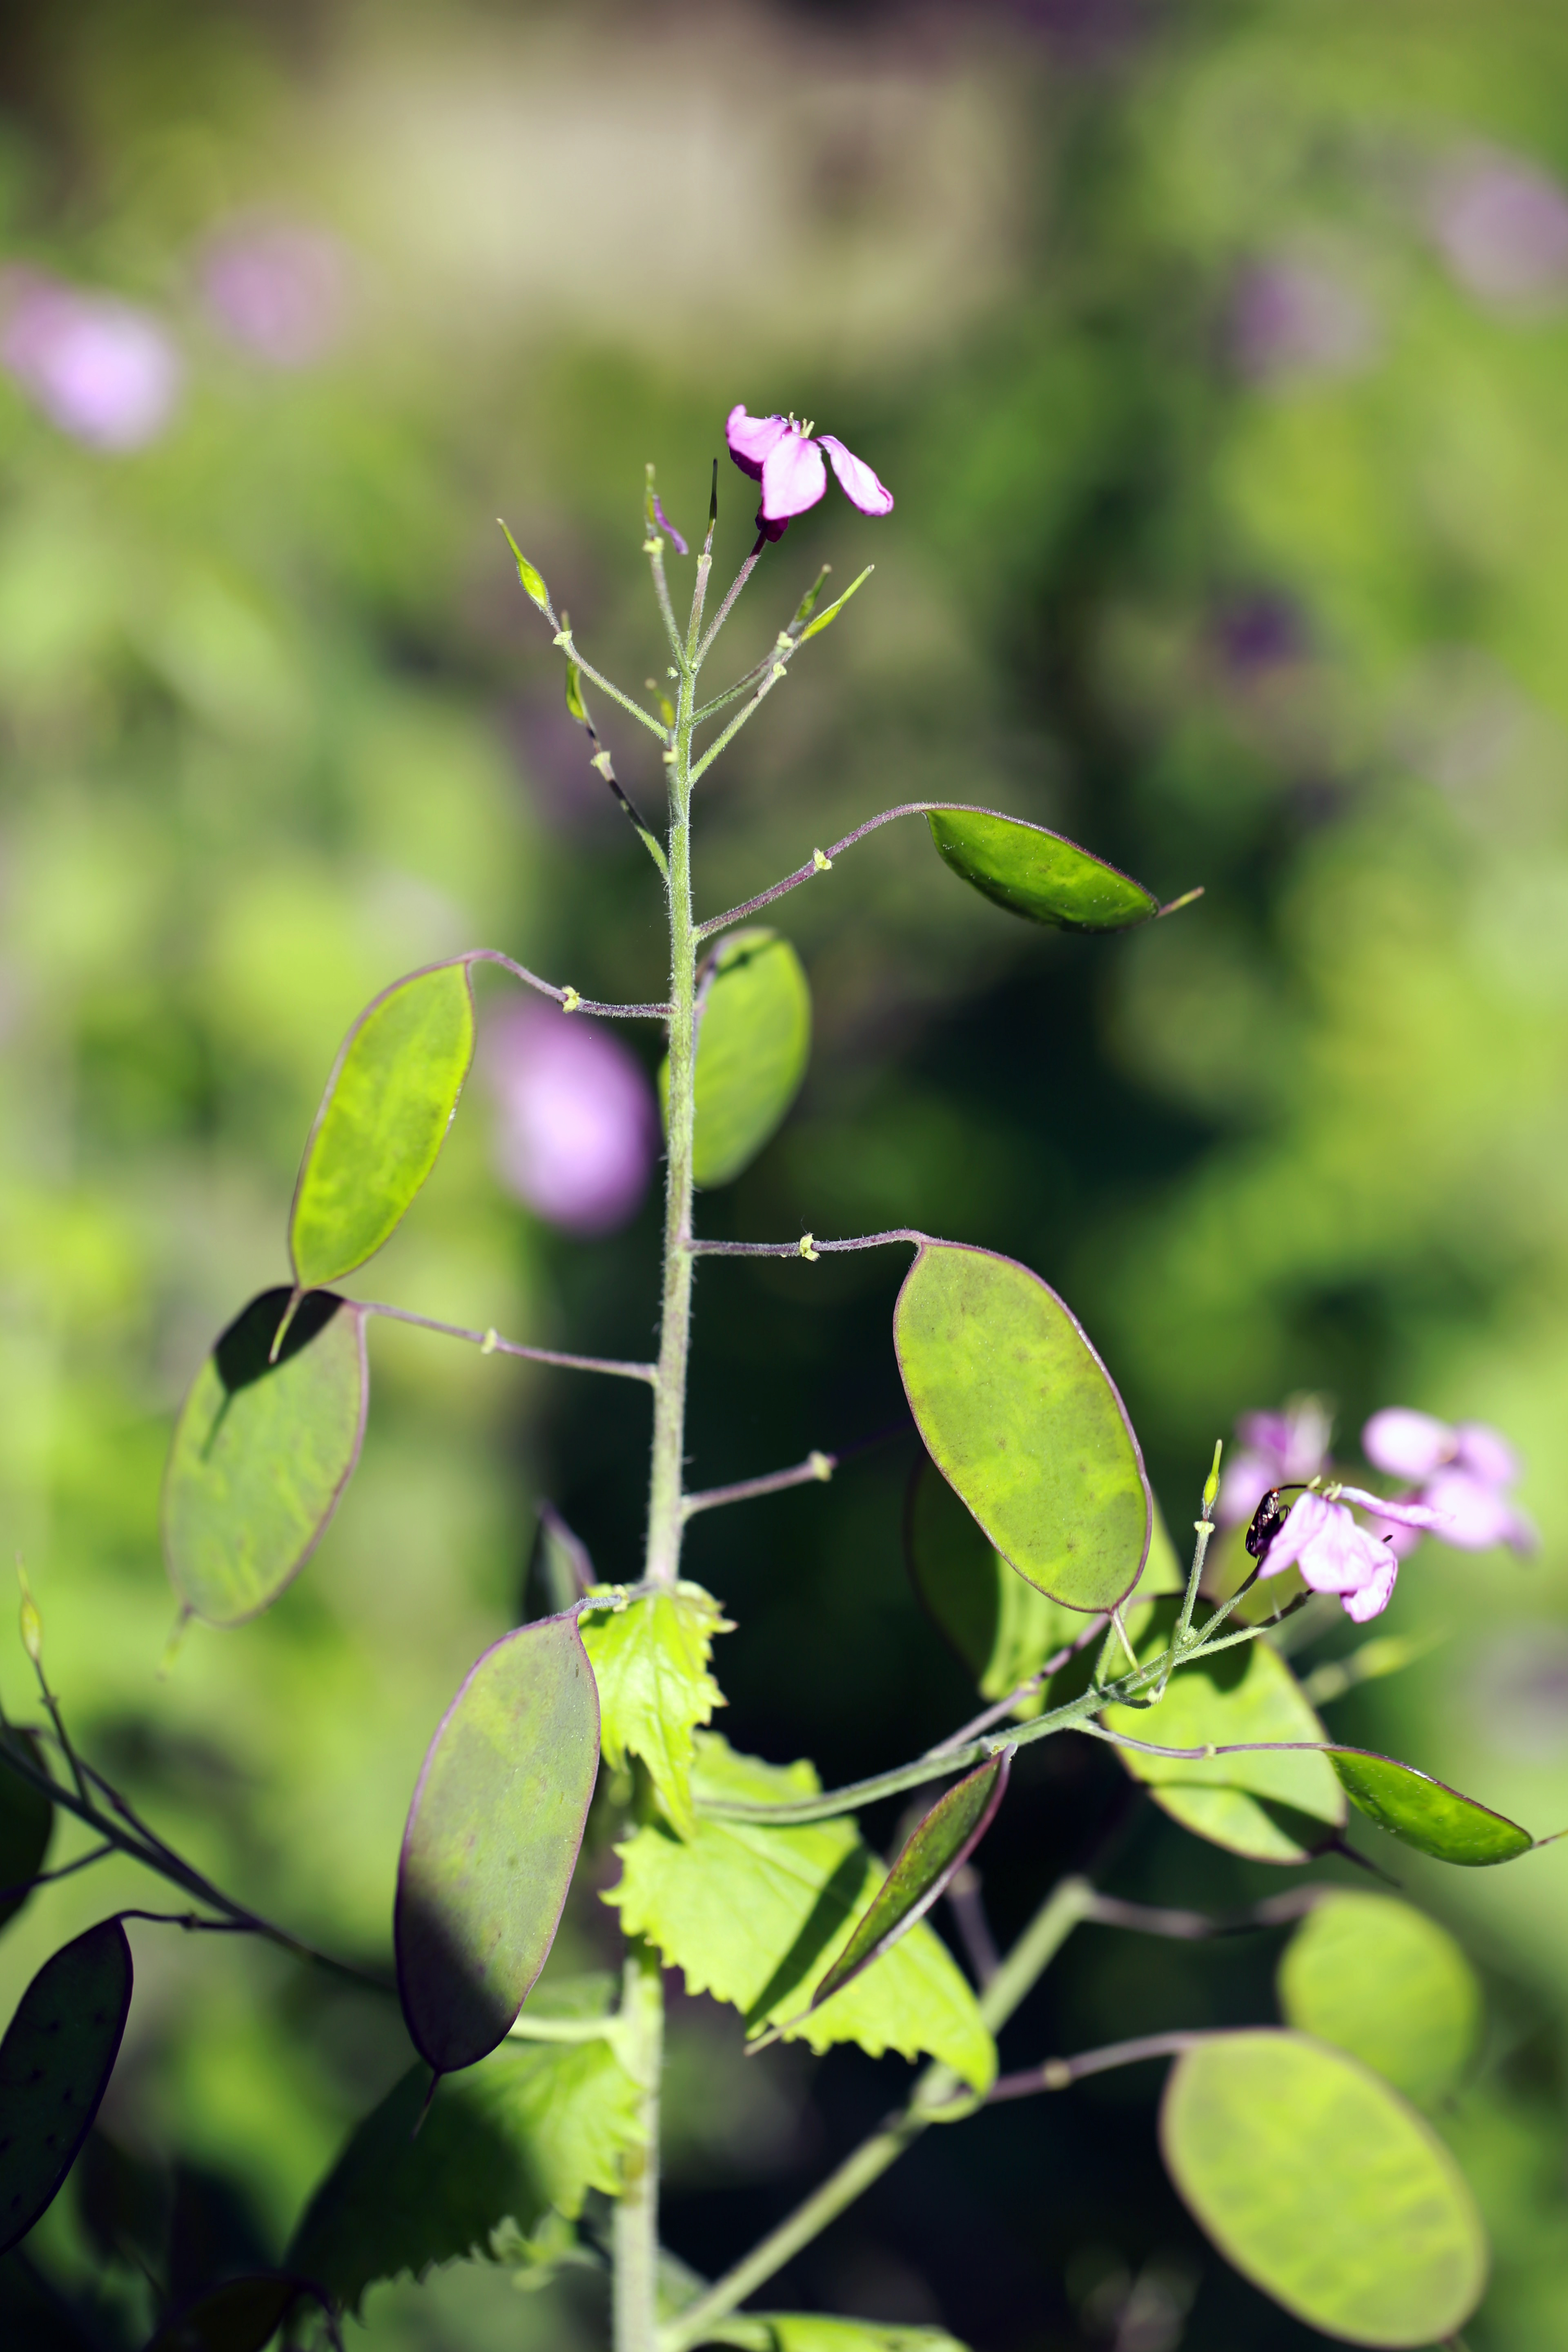
nature, branch, blossom, light, plant, leaf, flower, france, europe, green, produce, canon, botany, flora, wildflower, purpleflowers, midi, vegetation, shrub, fruits, licht, lumiere, printemps, isasza, southfrance, sdfrankreich, zuidfrankrijk, mditerrane, languedocroussillon, hrault, montpelliermtropole, plantes, eos5d, exterieur, closeview, floraison, nheansicht, lunaires, fleursmauves, monnaiesdupape, moisdavril, macro photography, flowering plant, annual plant, plant stem, land plant